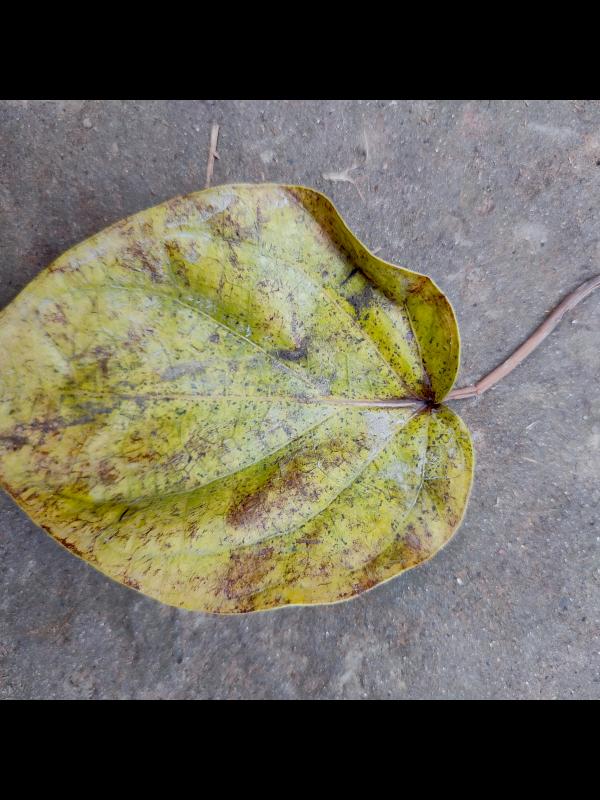
Label: Dried_Leaf